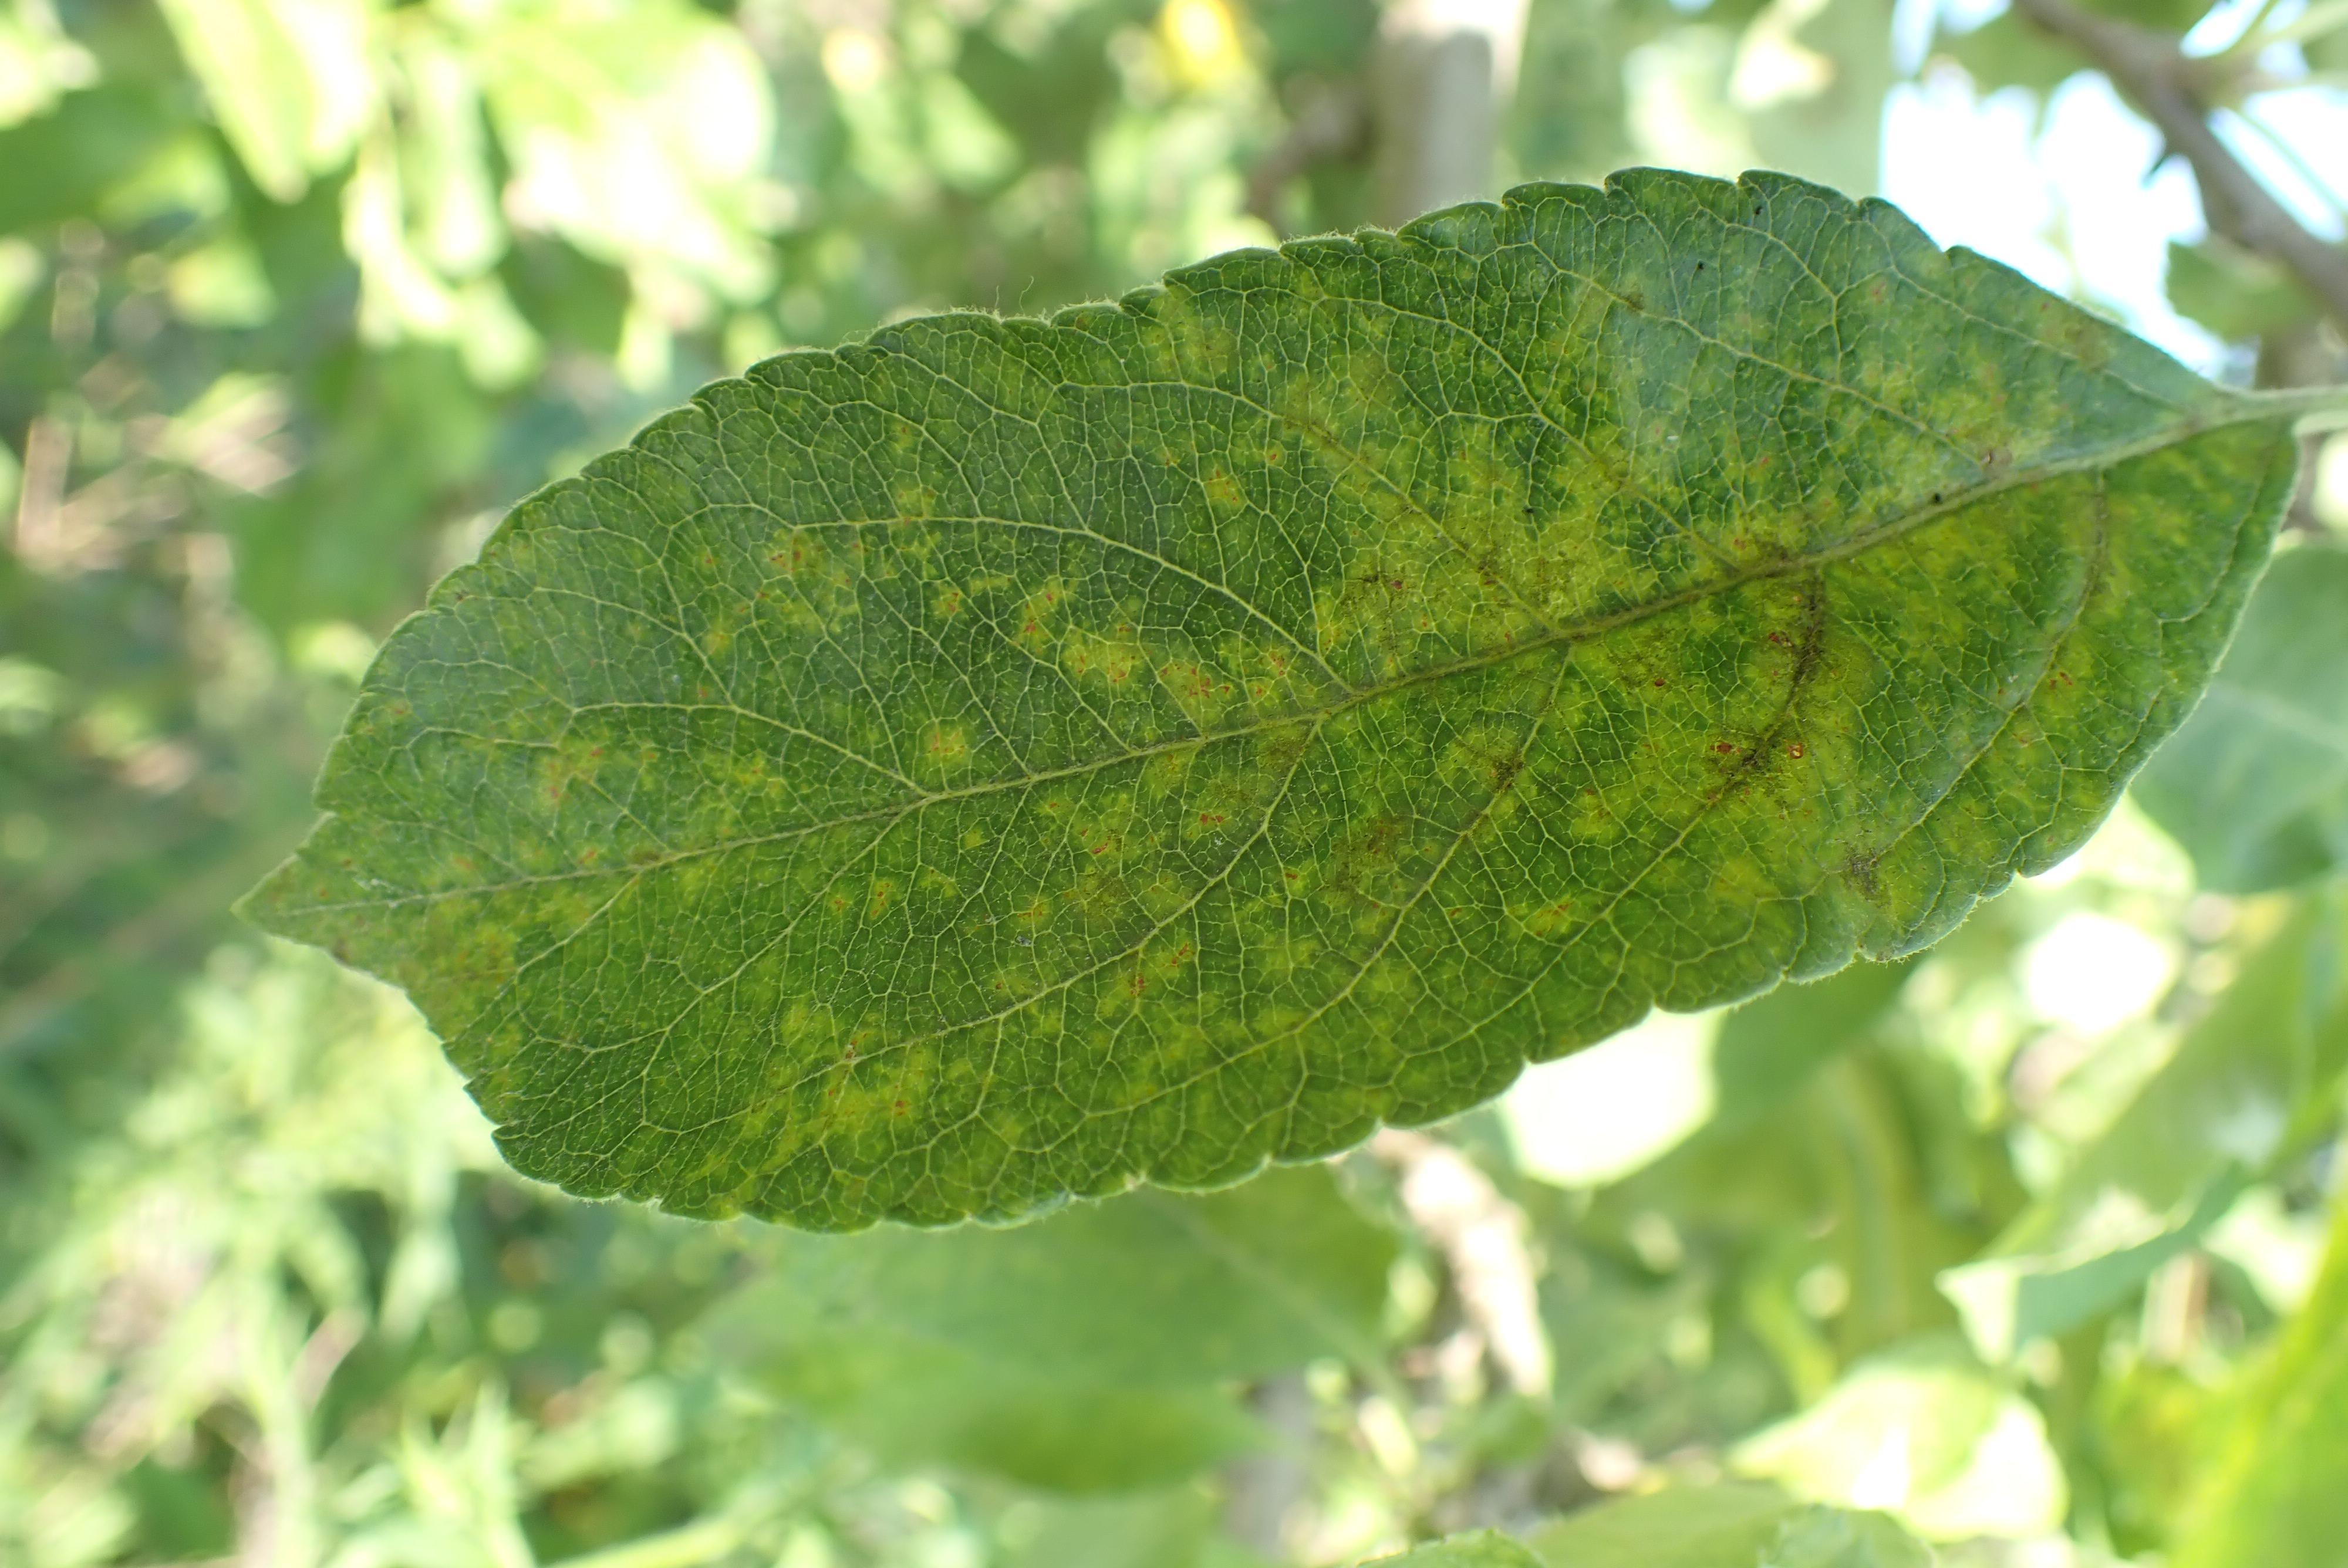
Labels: scab